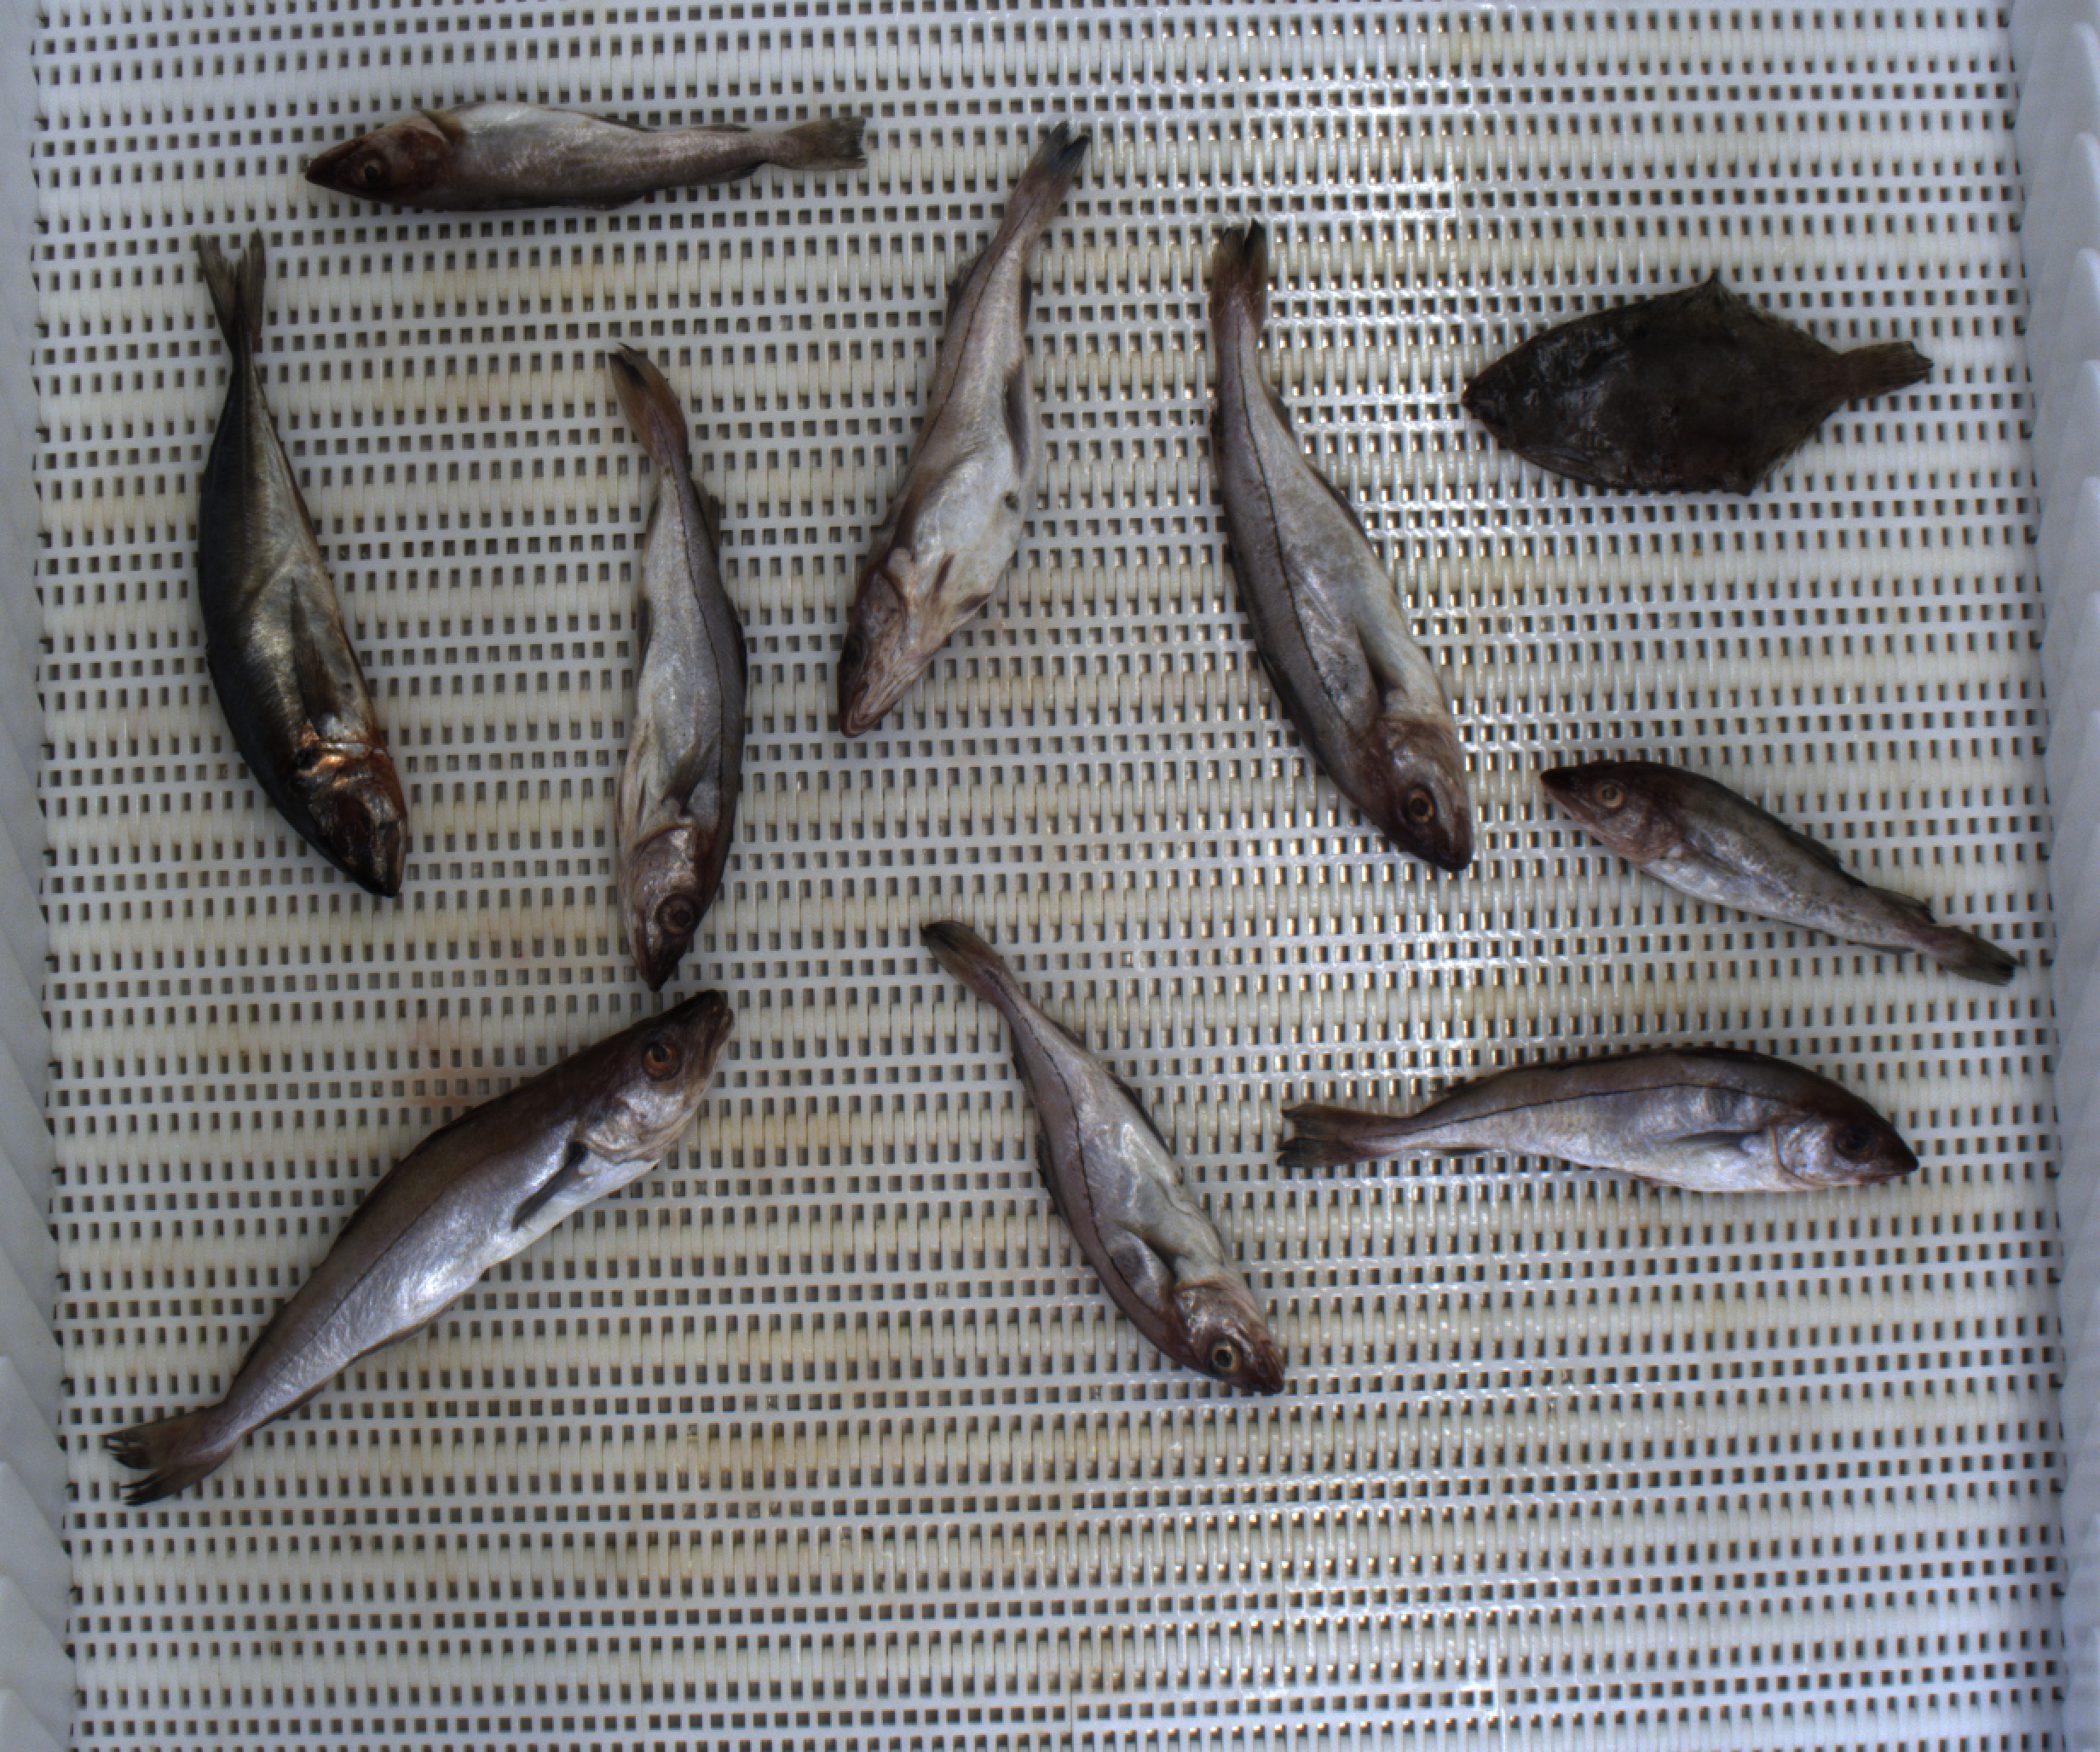
Total fish: 10
Cod: 2
Haddock: 5
Whiting: 1
Hake: 0
Horse mackerel: 1
Saithe: 0
Other: 1